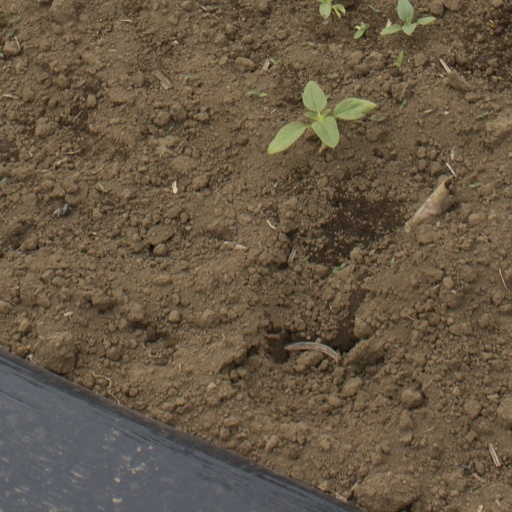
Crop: Jerusalem artichoke